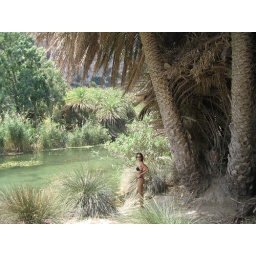
Walk along river under palm tree - watch out for crocodile